James Williamson (mathematician)

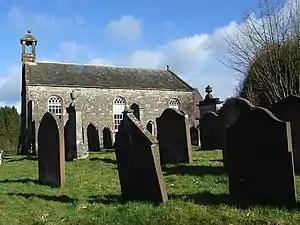
Wamphray church

He was born in Dumfriesshire in 1725 the son of James Williamson of Tynron.